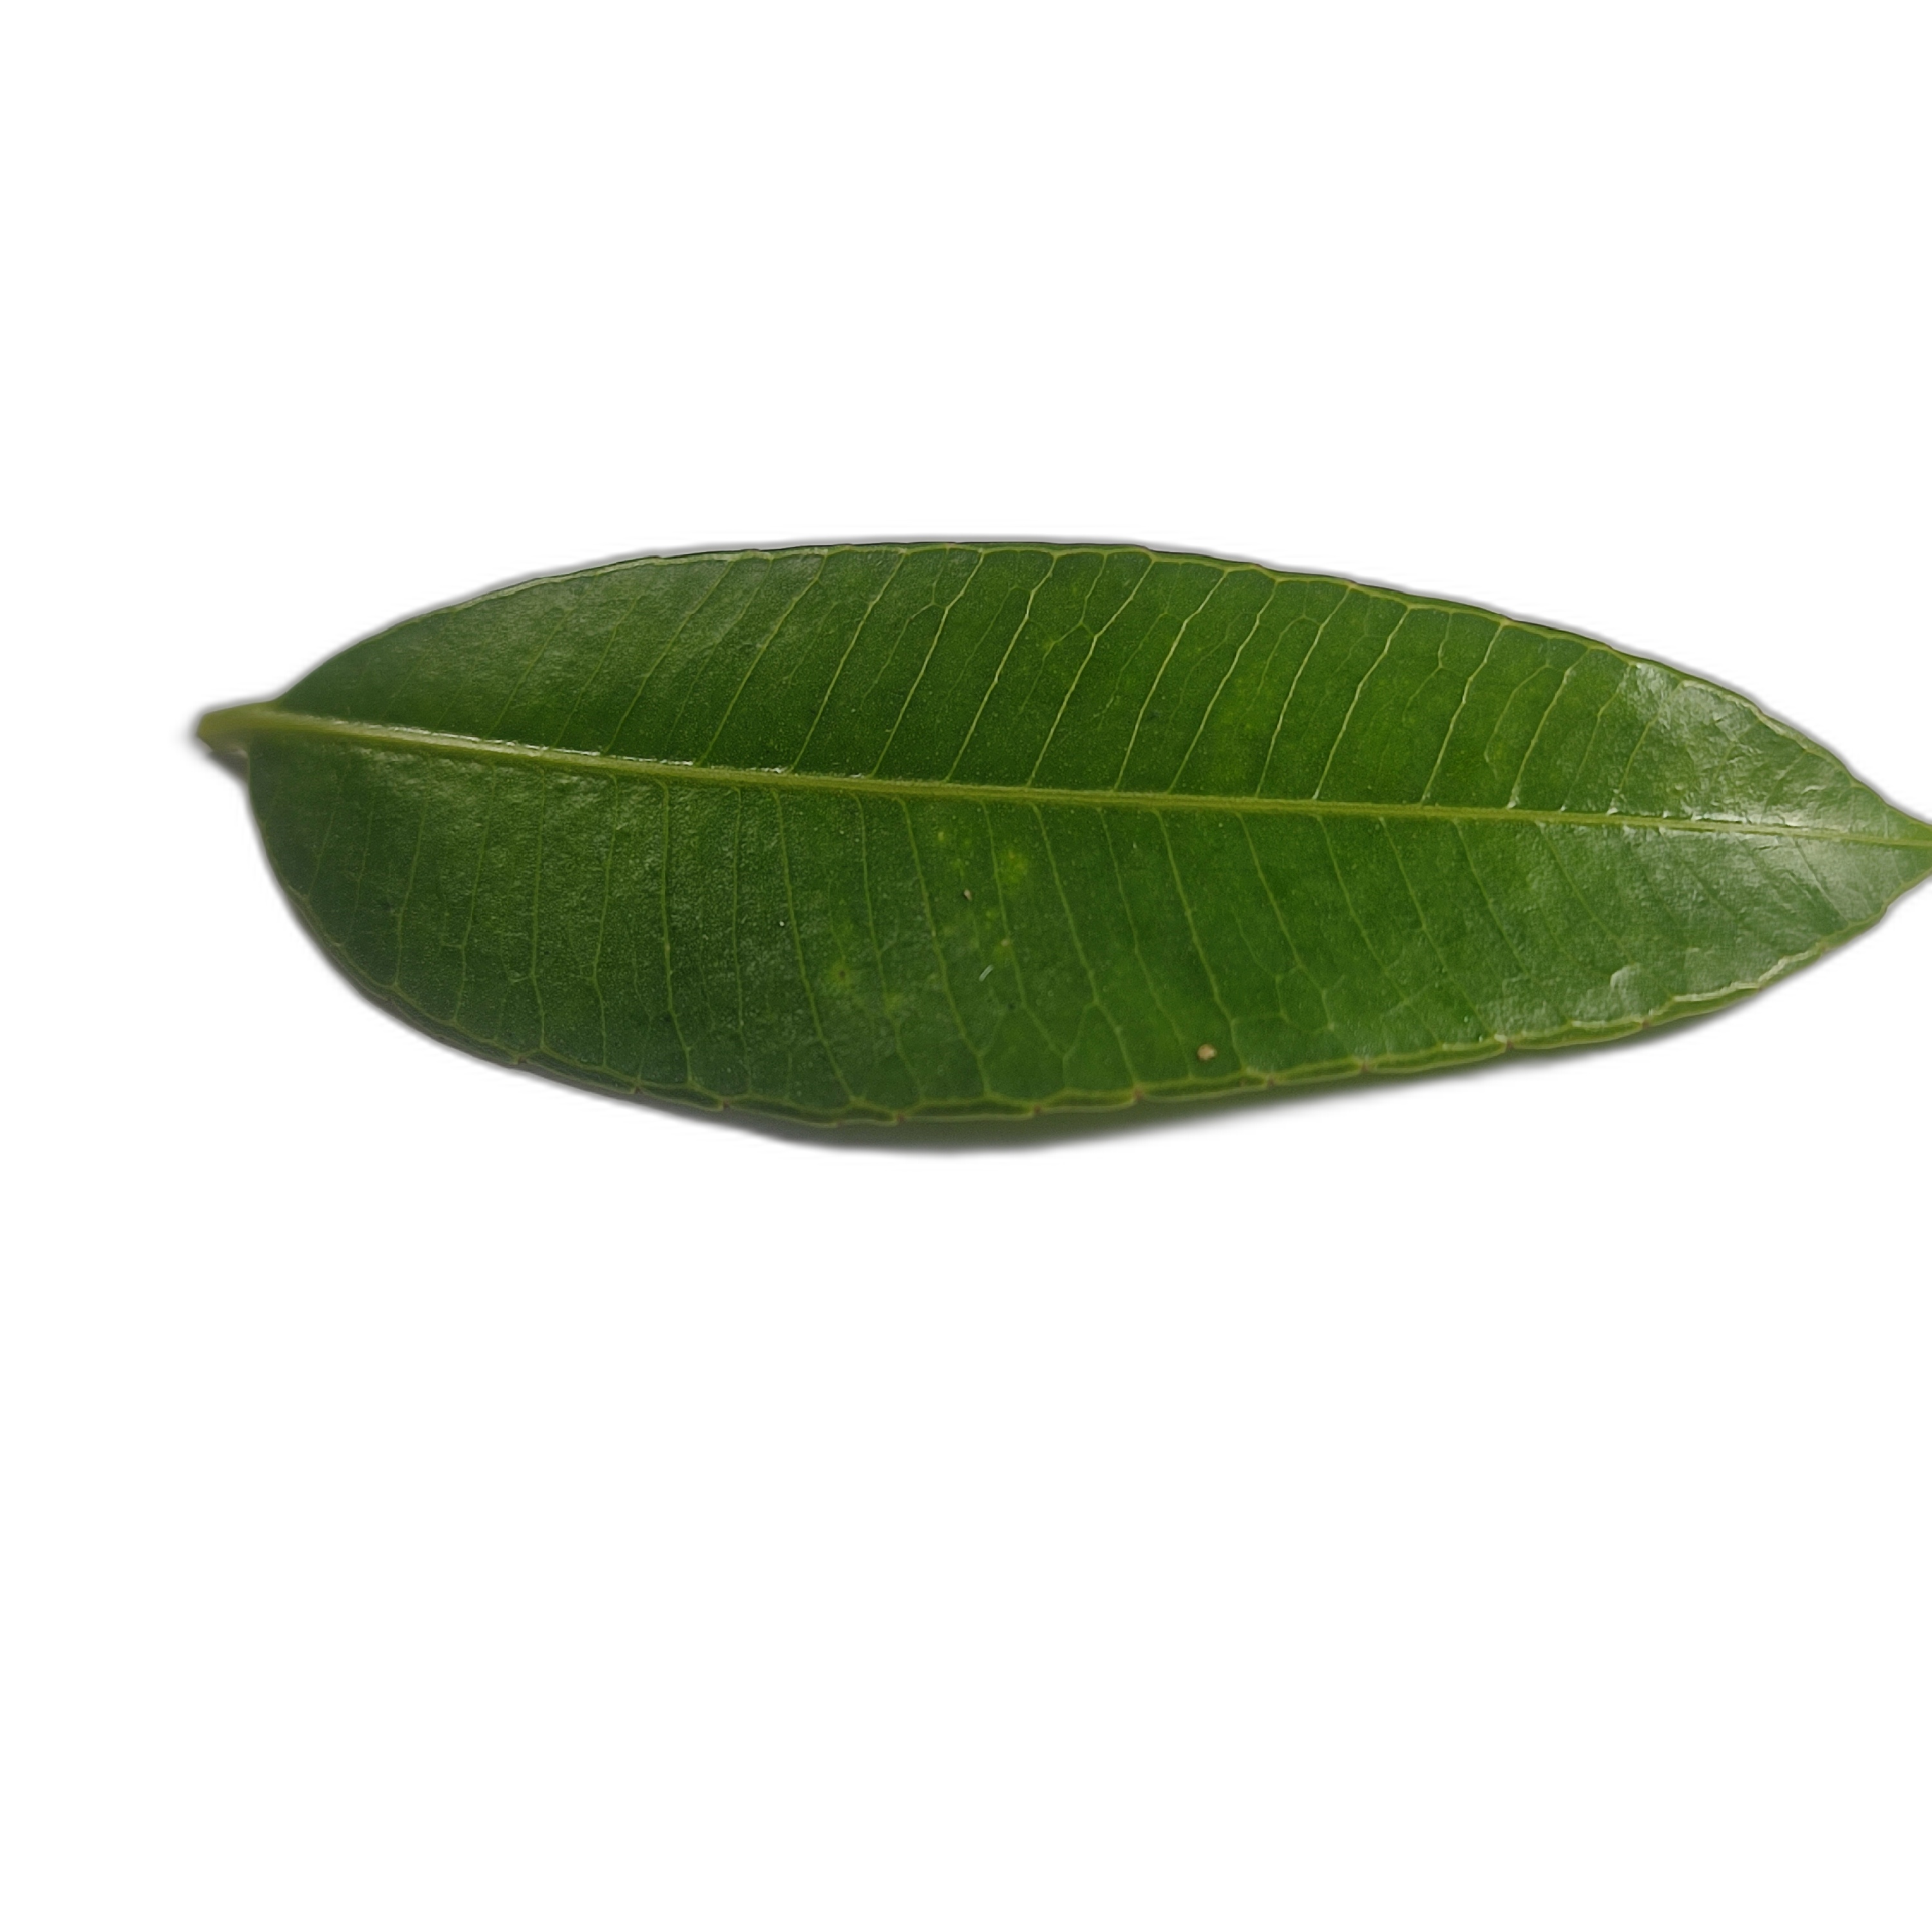
Label: healthy